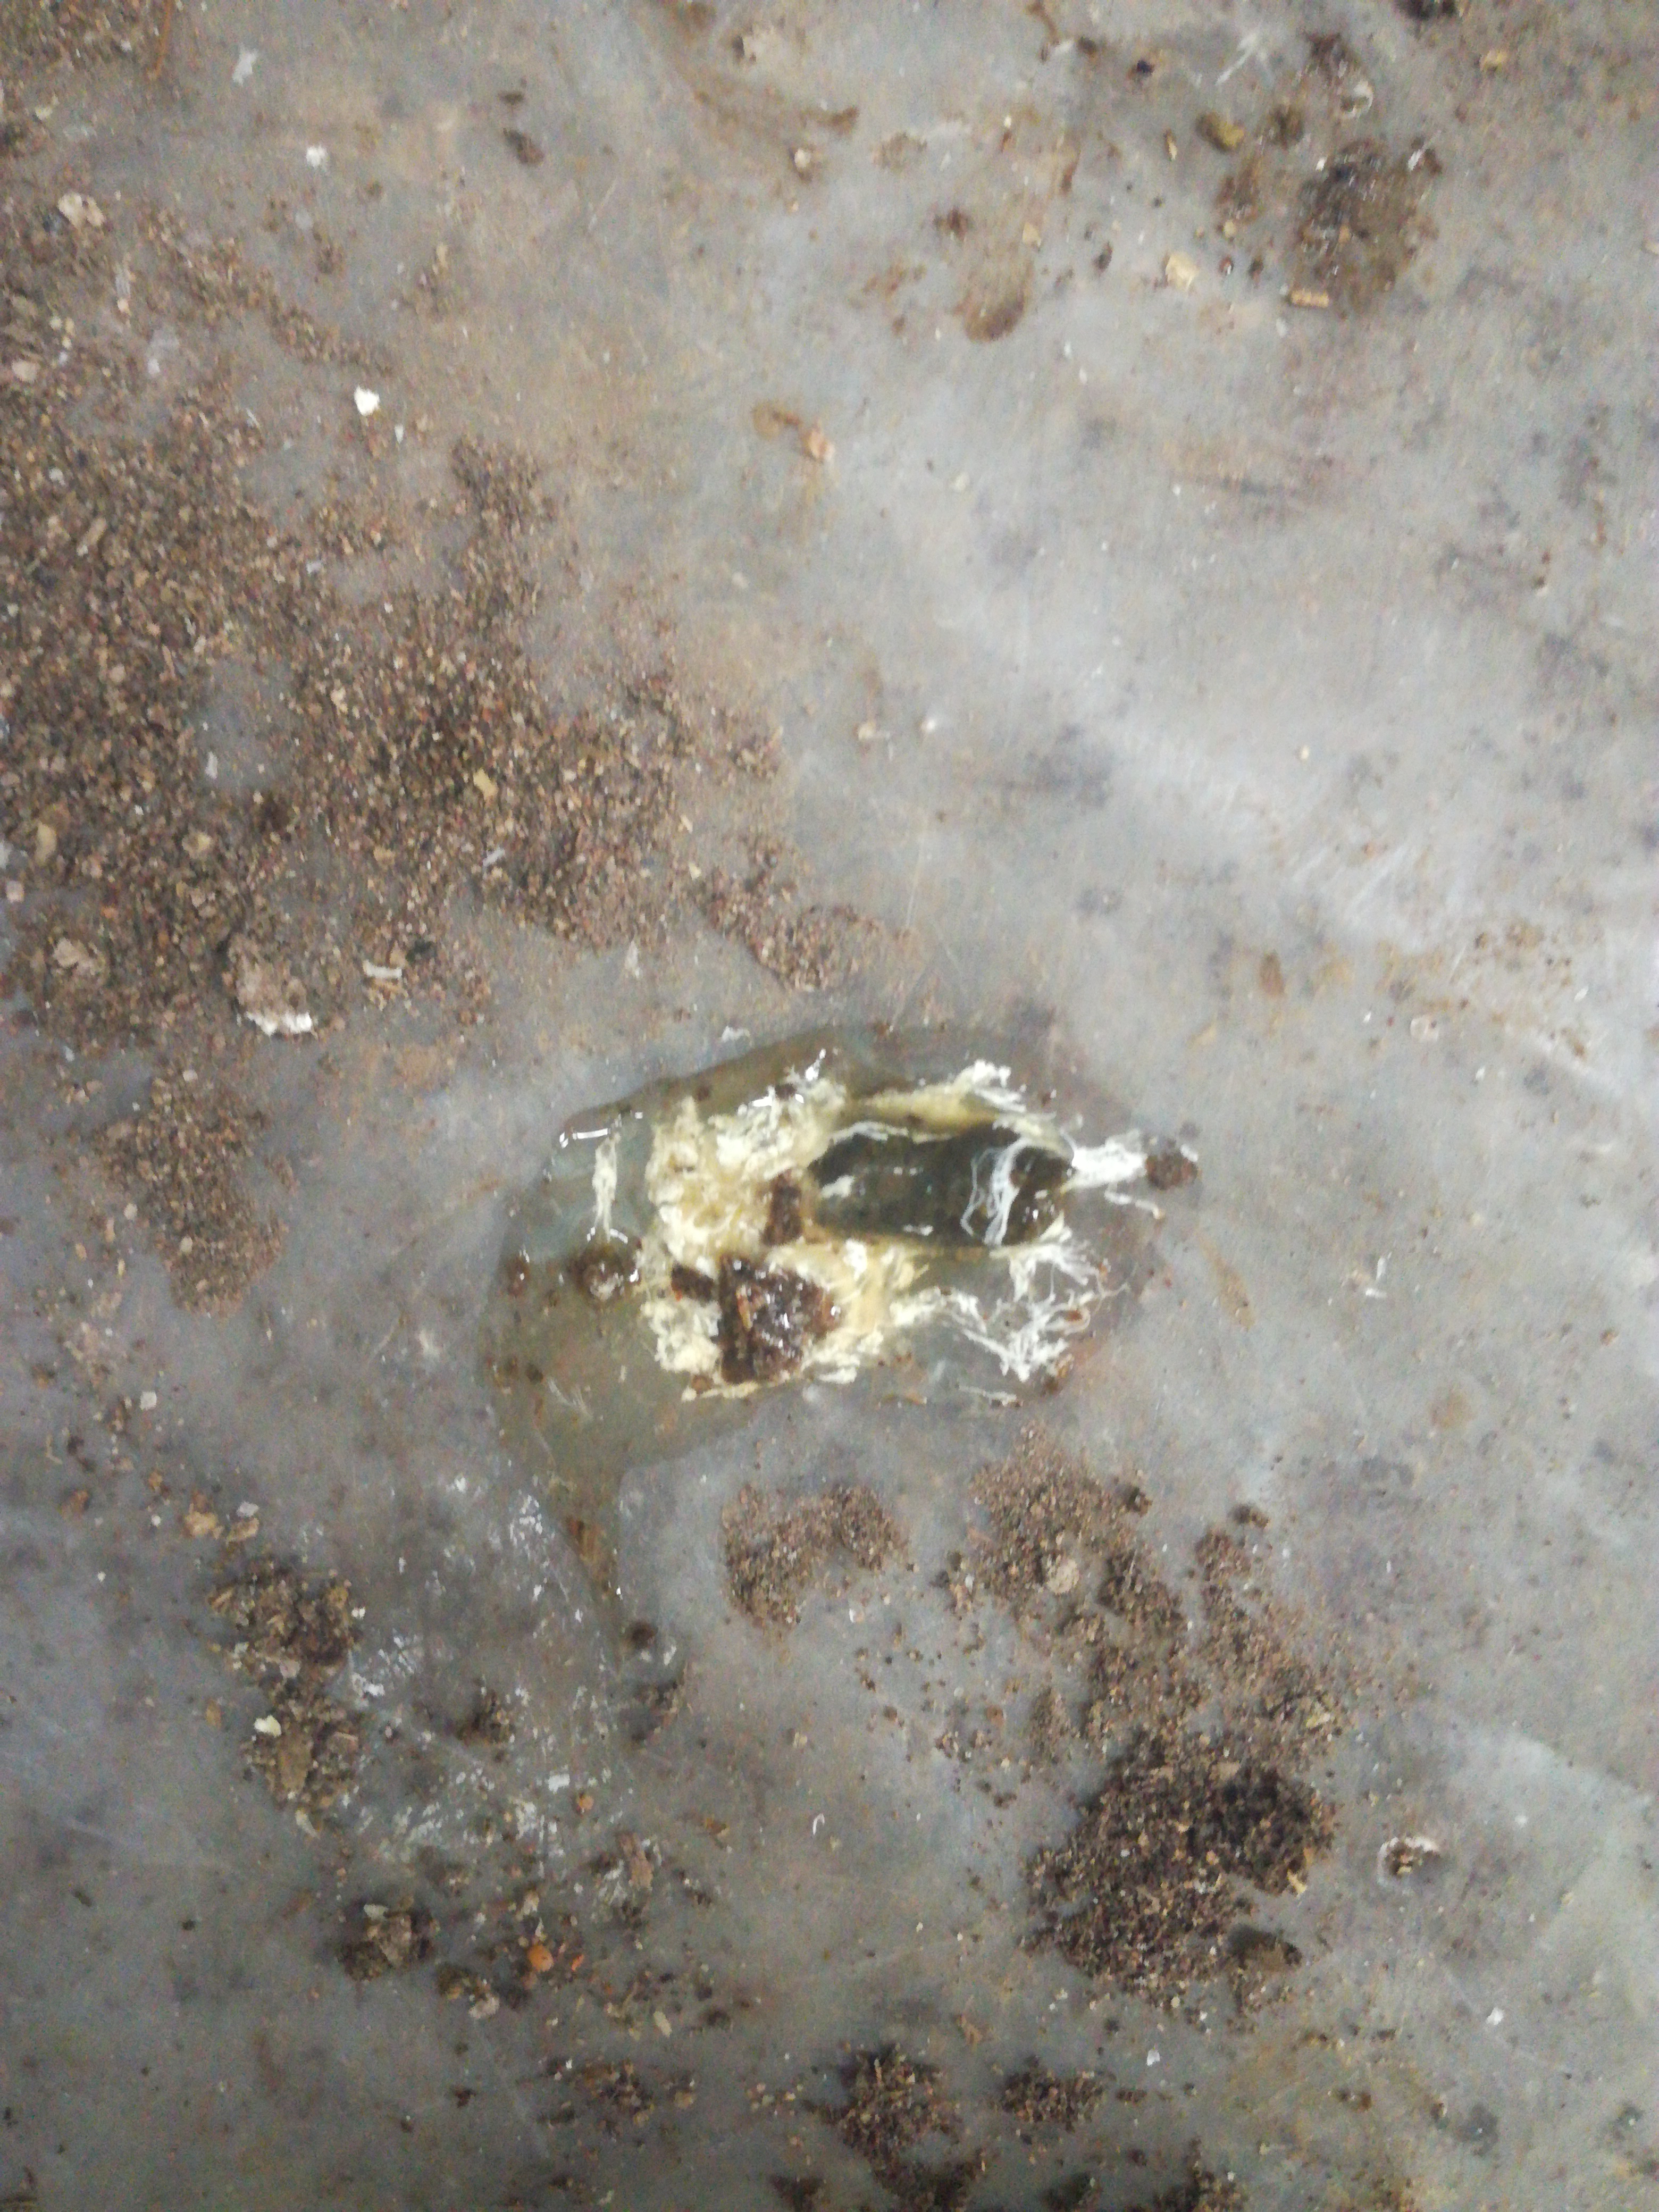
PCR-confirmed diagnosis: Salmonella